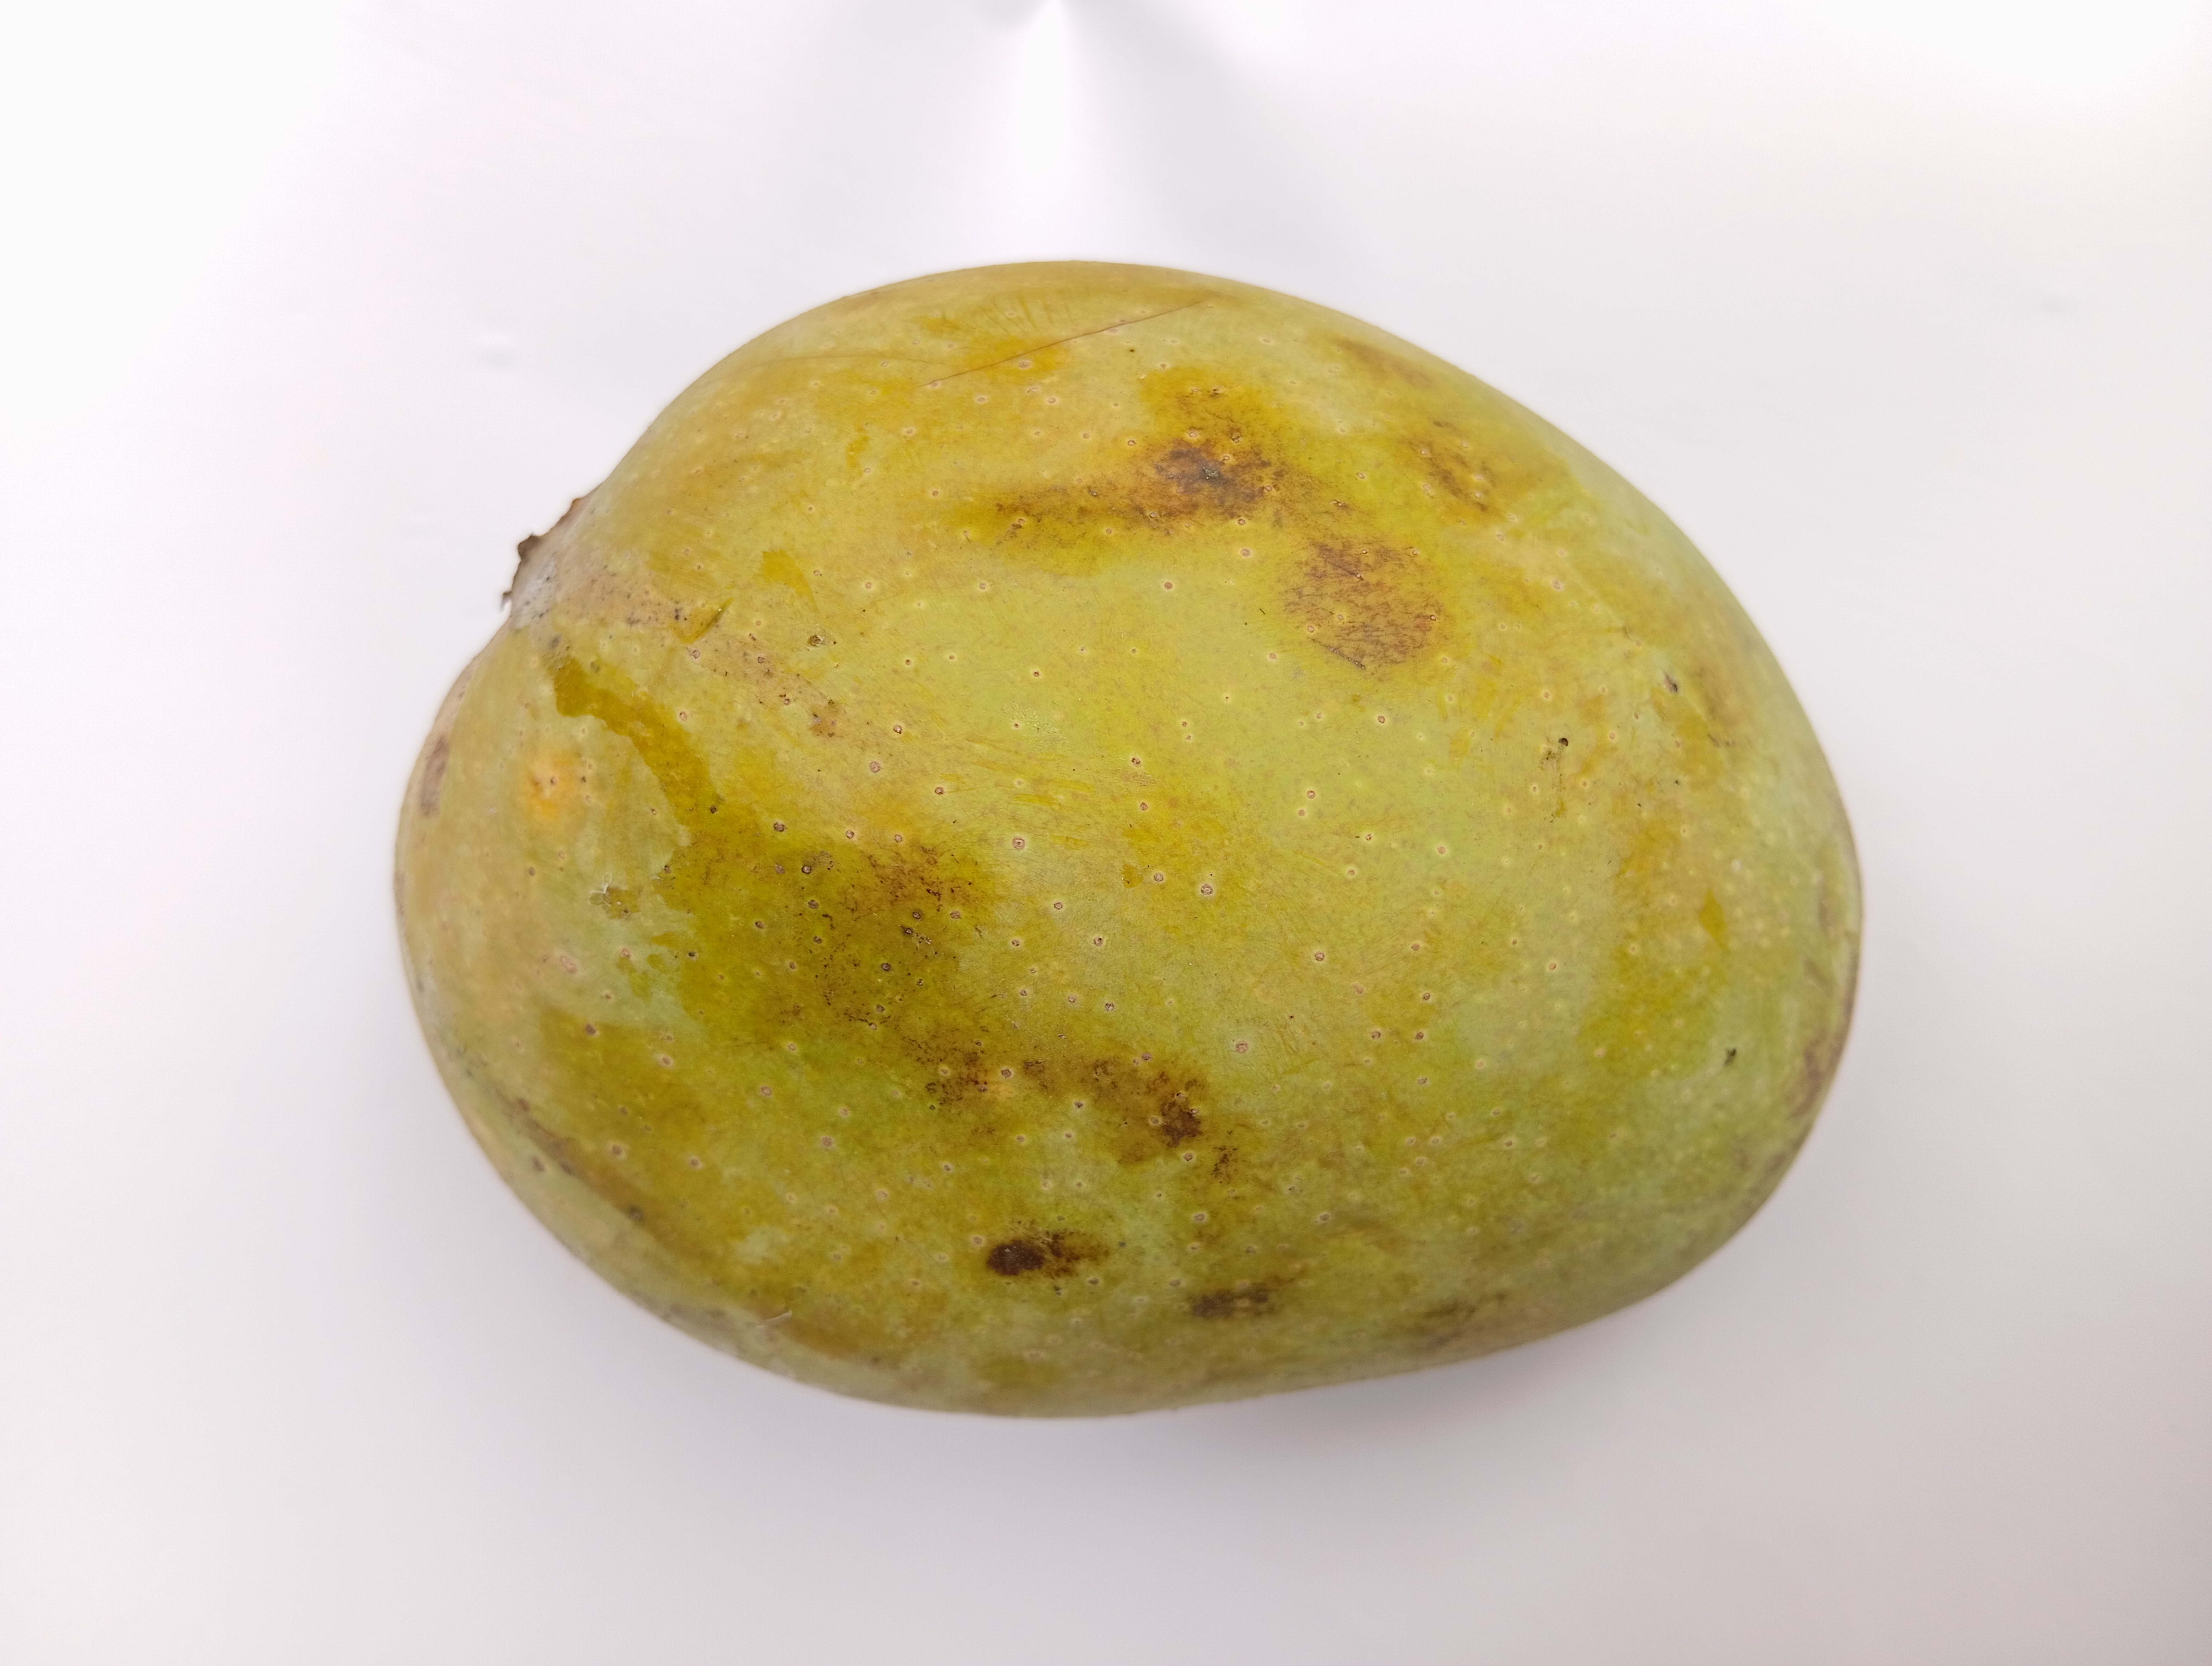
Mango variety: GobindoBhog